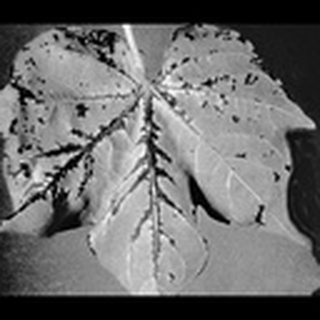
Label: cotton_bacterial_blight